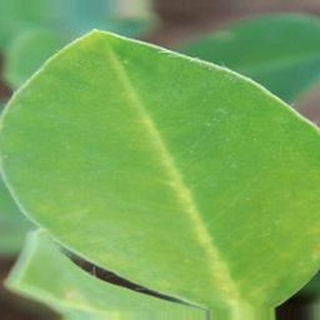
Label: healthy_groundnut